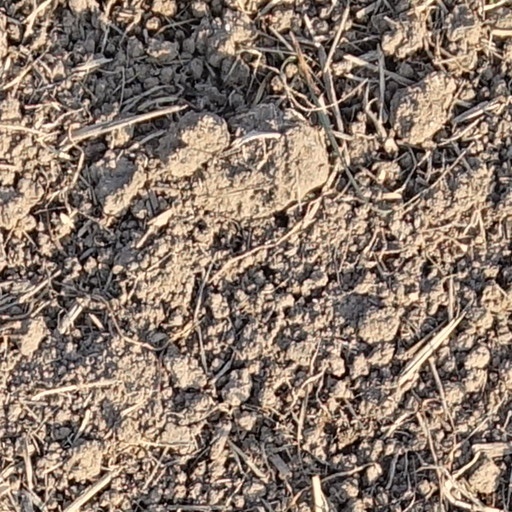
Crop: wheat